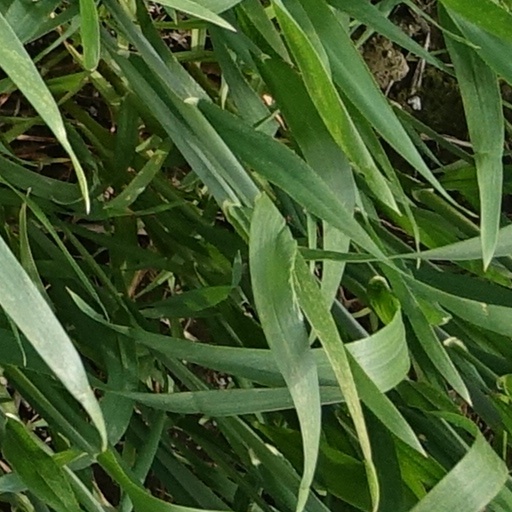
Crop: wheat